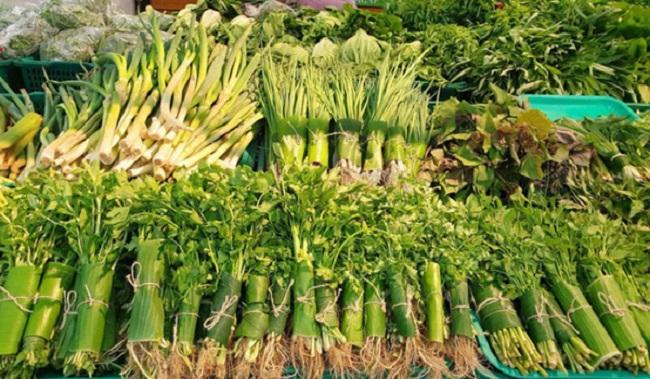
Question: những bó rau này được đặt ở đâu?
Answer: ở trên kệ bán rau